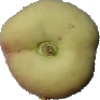
Label: peach_flat